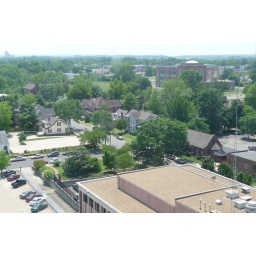
new Federal building in the upper right from an upper floor of the Hirsch Tower in downtown Cape